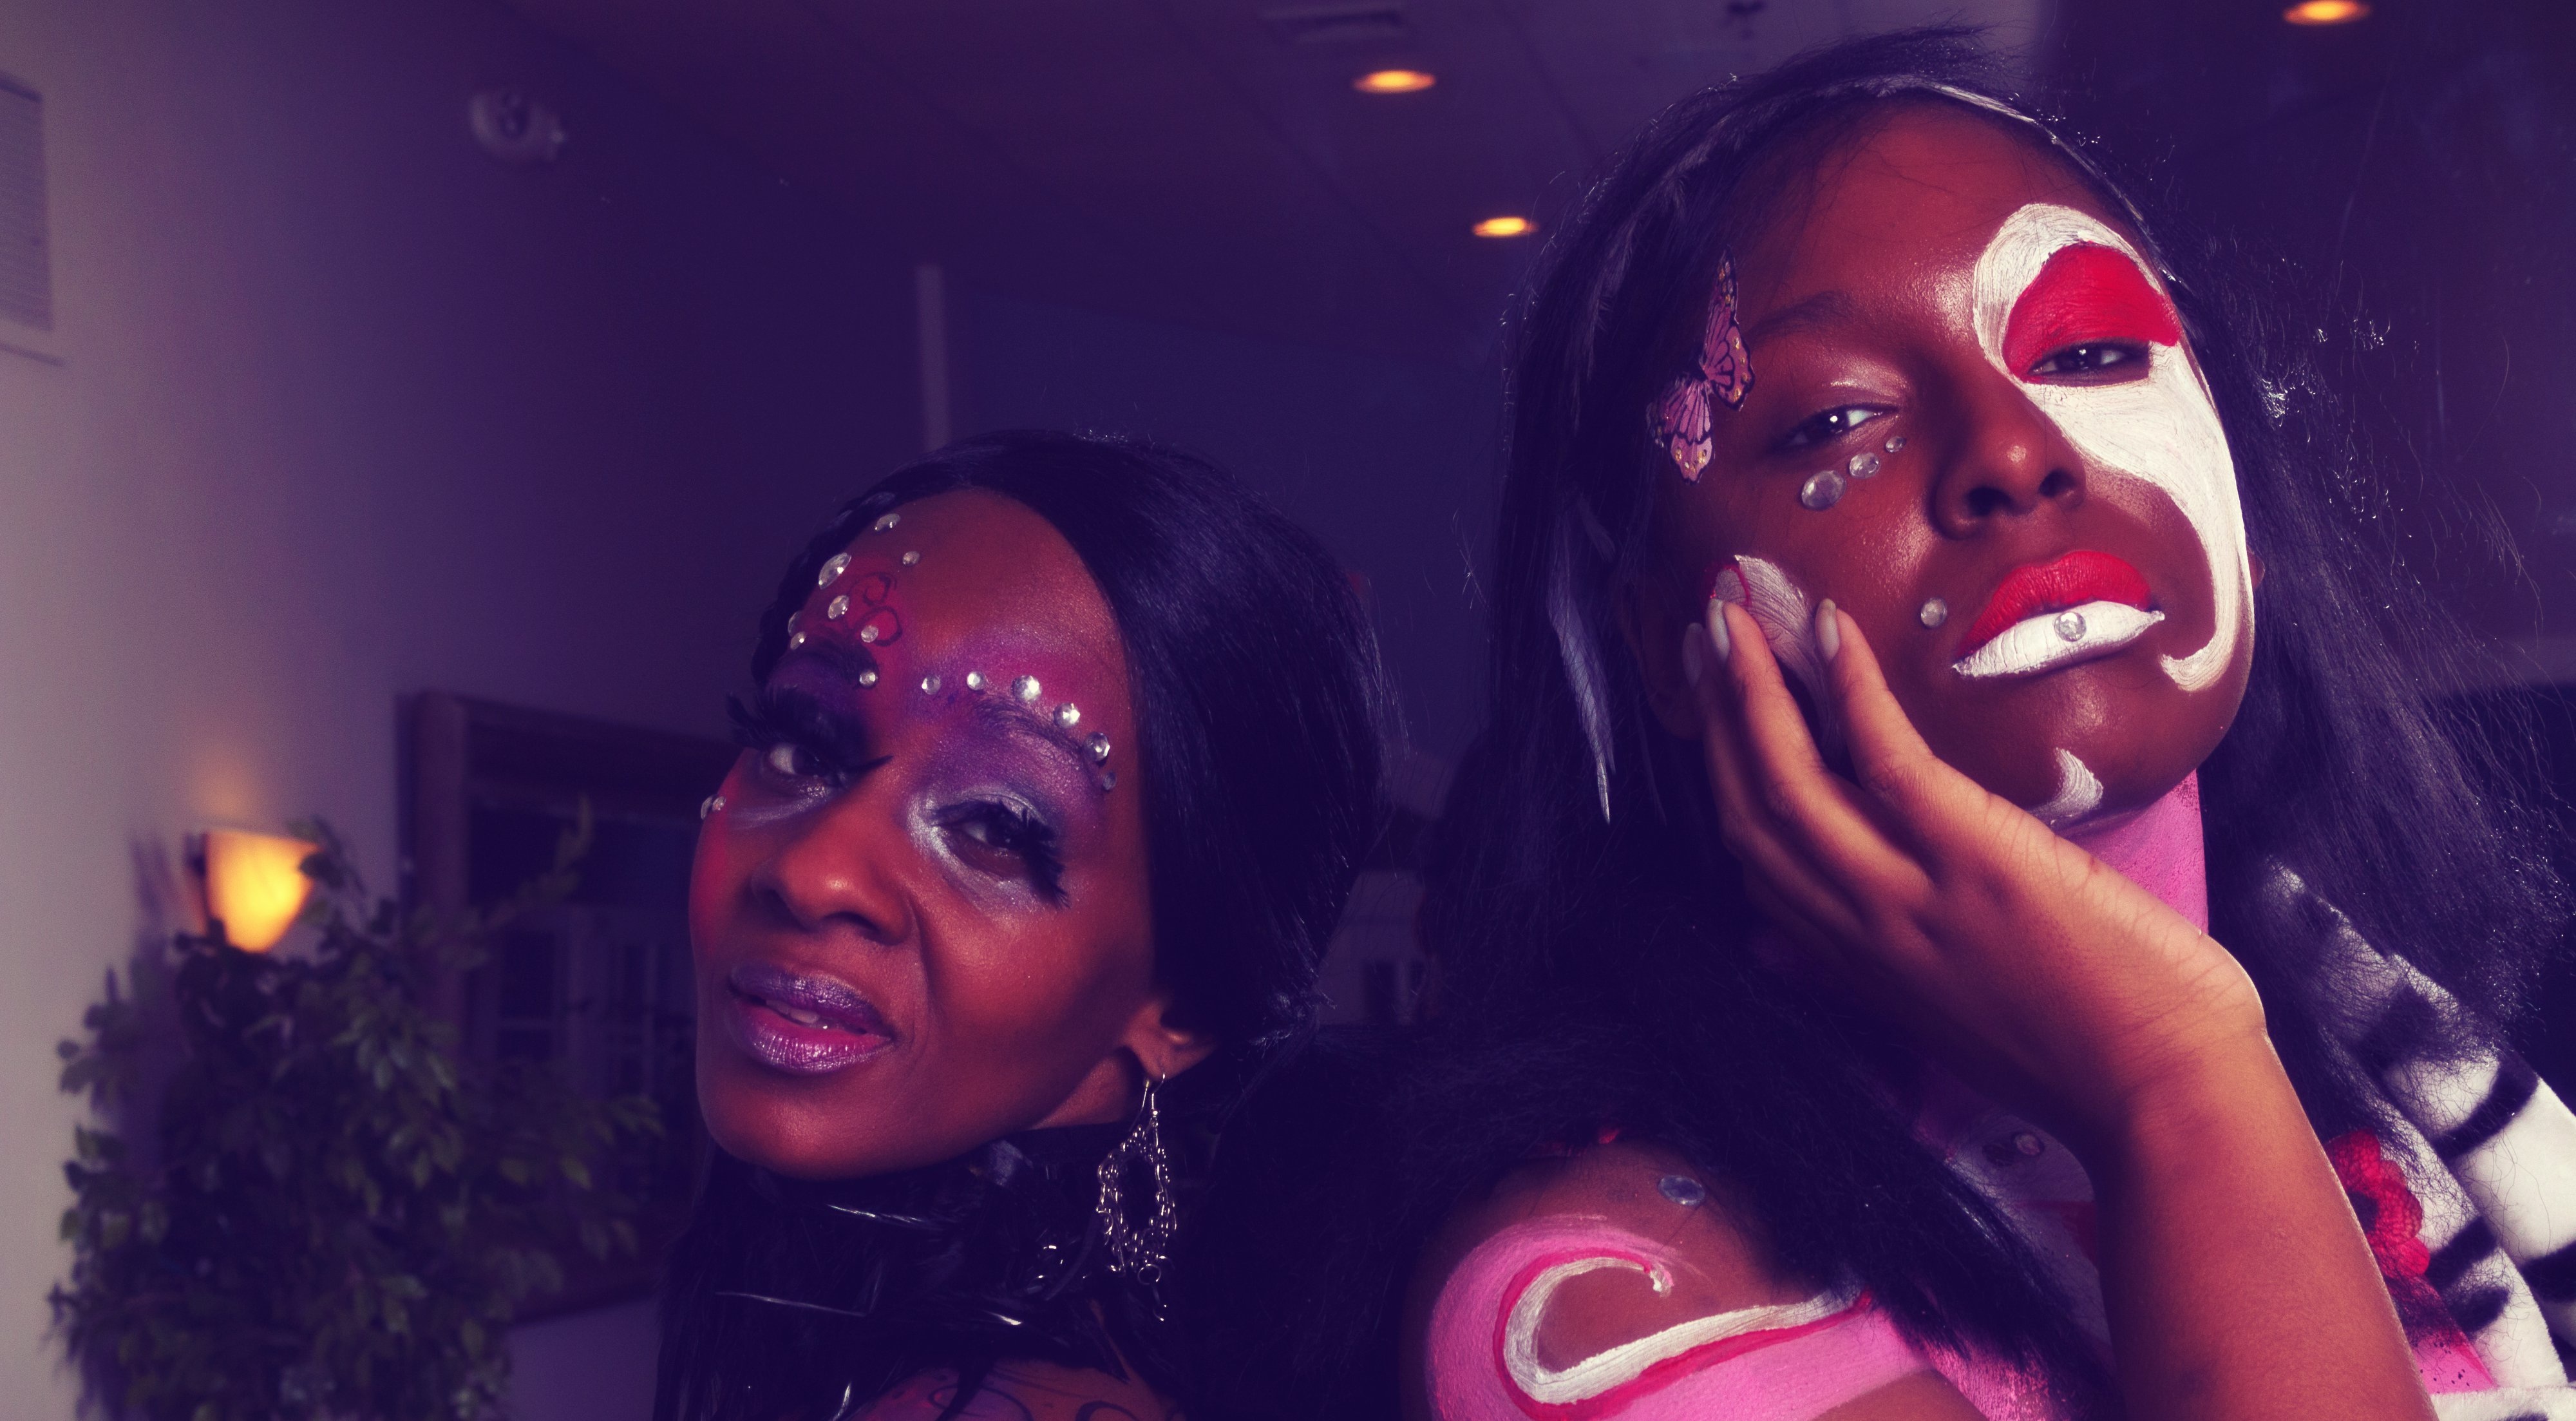
music, girl, woman, hair, young, red, color, artistic, fashion, rave, ethnic, performance art, stage, m, fun, performance, singing, accessories, beauty, sexy, style, stylish, nightclub, avant garde, musical theatre